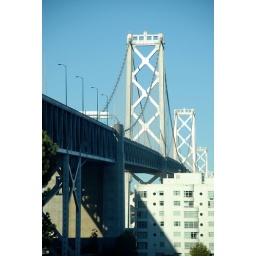
the bay bridge from over south beach - san francisco, california